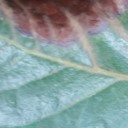
Label: Phoma